Brain

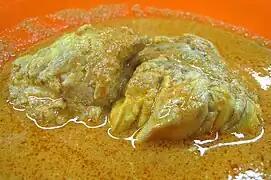
"Gulai otak", beef brain curry from Indonesia

The Roman physician Galen also argued for the importance of the brain, and theorized in some depth about how it might work. Galen traced out the anatomical relationships among brain, nerves, and muscles, demonstrating that all muscles in the body are connected to the brain through a branching network of nerves. He postulated that nerves activate muscles mechanically by carrying a mysterious substance he called "pneumata psychikon", usually translated as "animal spirits". Galen's ideas were widely known during the Middle Ages, but not much further progress came until the Renaissance, when detailed anatomical study resumed, combined with the theoretical speculations of René Descartes and those who followed him. Descartes, like Galen, thought of the nervous system in hydraulic terms. He believed that the highest cognitive functions are carried out by a non-physical "res cogitans", but that the majority of behaviors of humans, and all behaviors of animals, could be explained mechanistically.